South Kensington tube station

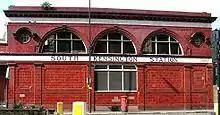
A two-storey red-glazed building with a single rectangular window on the lower floor and three large semi-circular windows on the upper floor flanked by two small circular windows. A white band between the floor levels displays "South Kensington station".

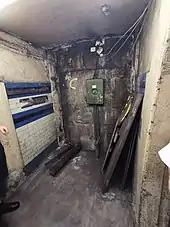
Former lift landing for the deep level station

By the beginning of the 20th century, the DR had been extended to Richmond, Ealing Broadway, Hounslow West and Wimbledon in the west and to New Cross Gate in the east. The southern section of the Inner Circle was suffering considerable congestion between South Kensington and Mansion House, between which stations the DR was running an average of 20 trains per hour with more in the peak periods.